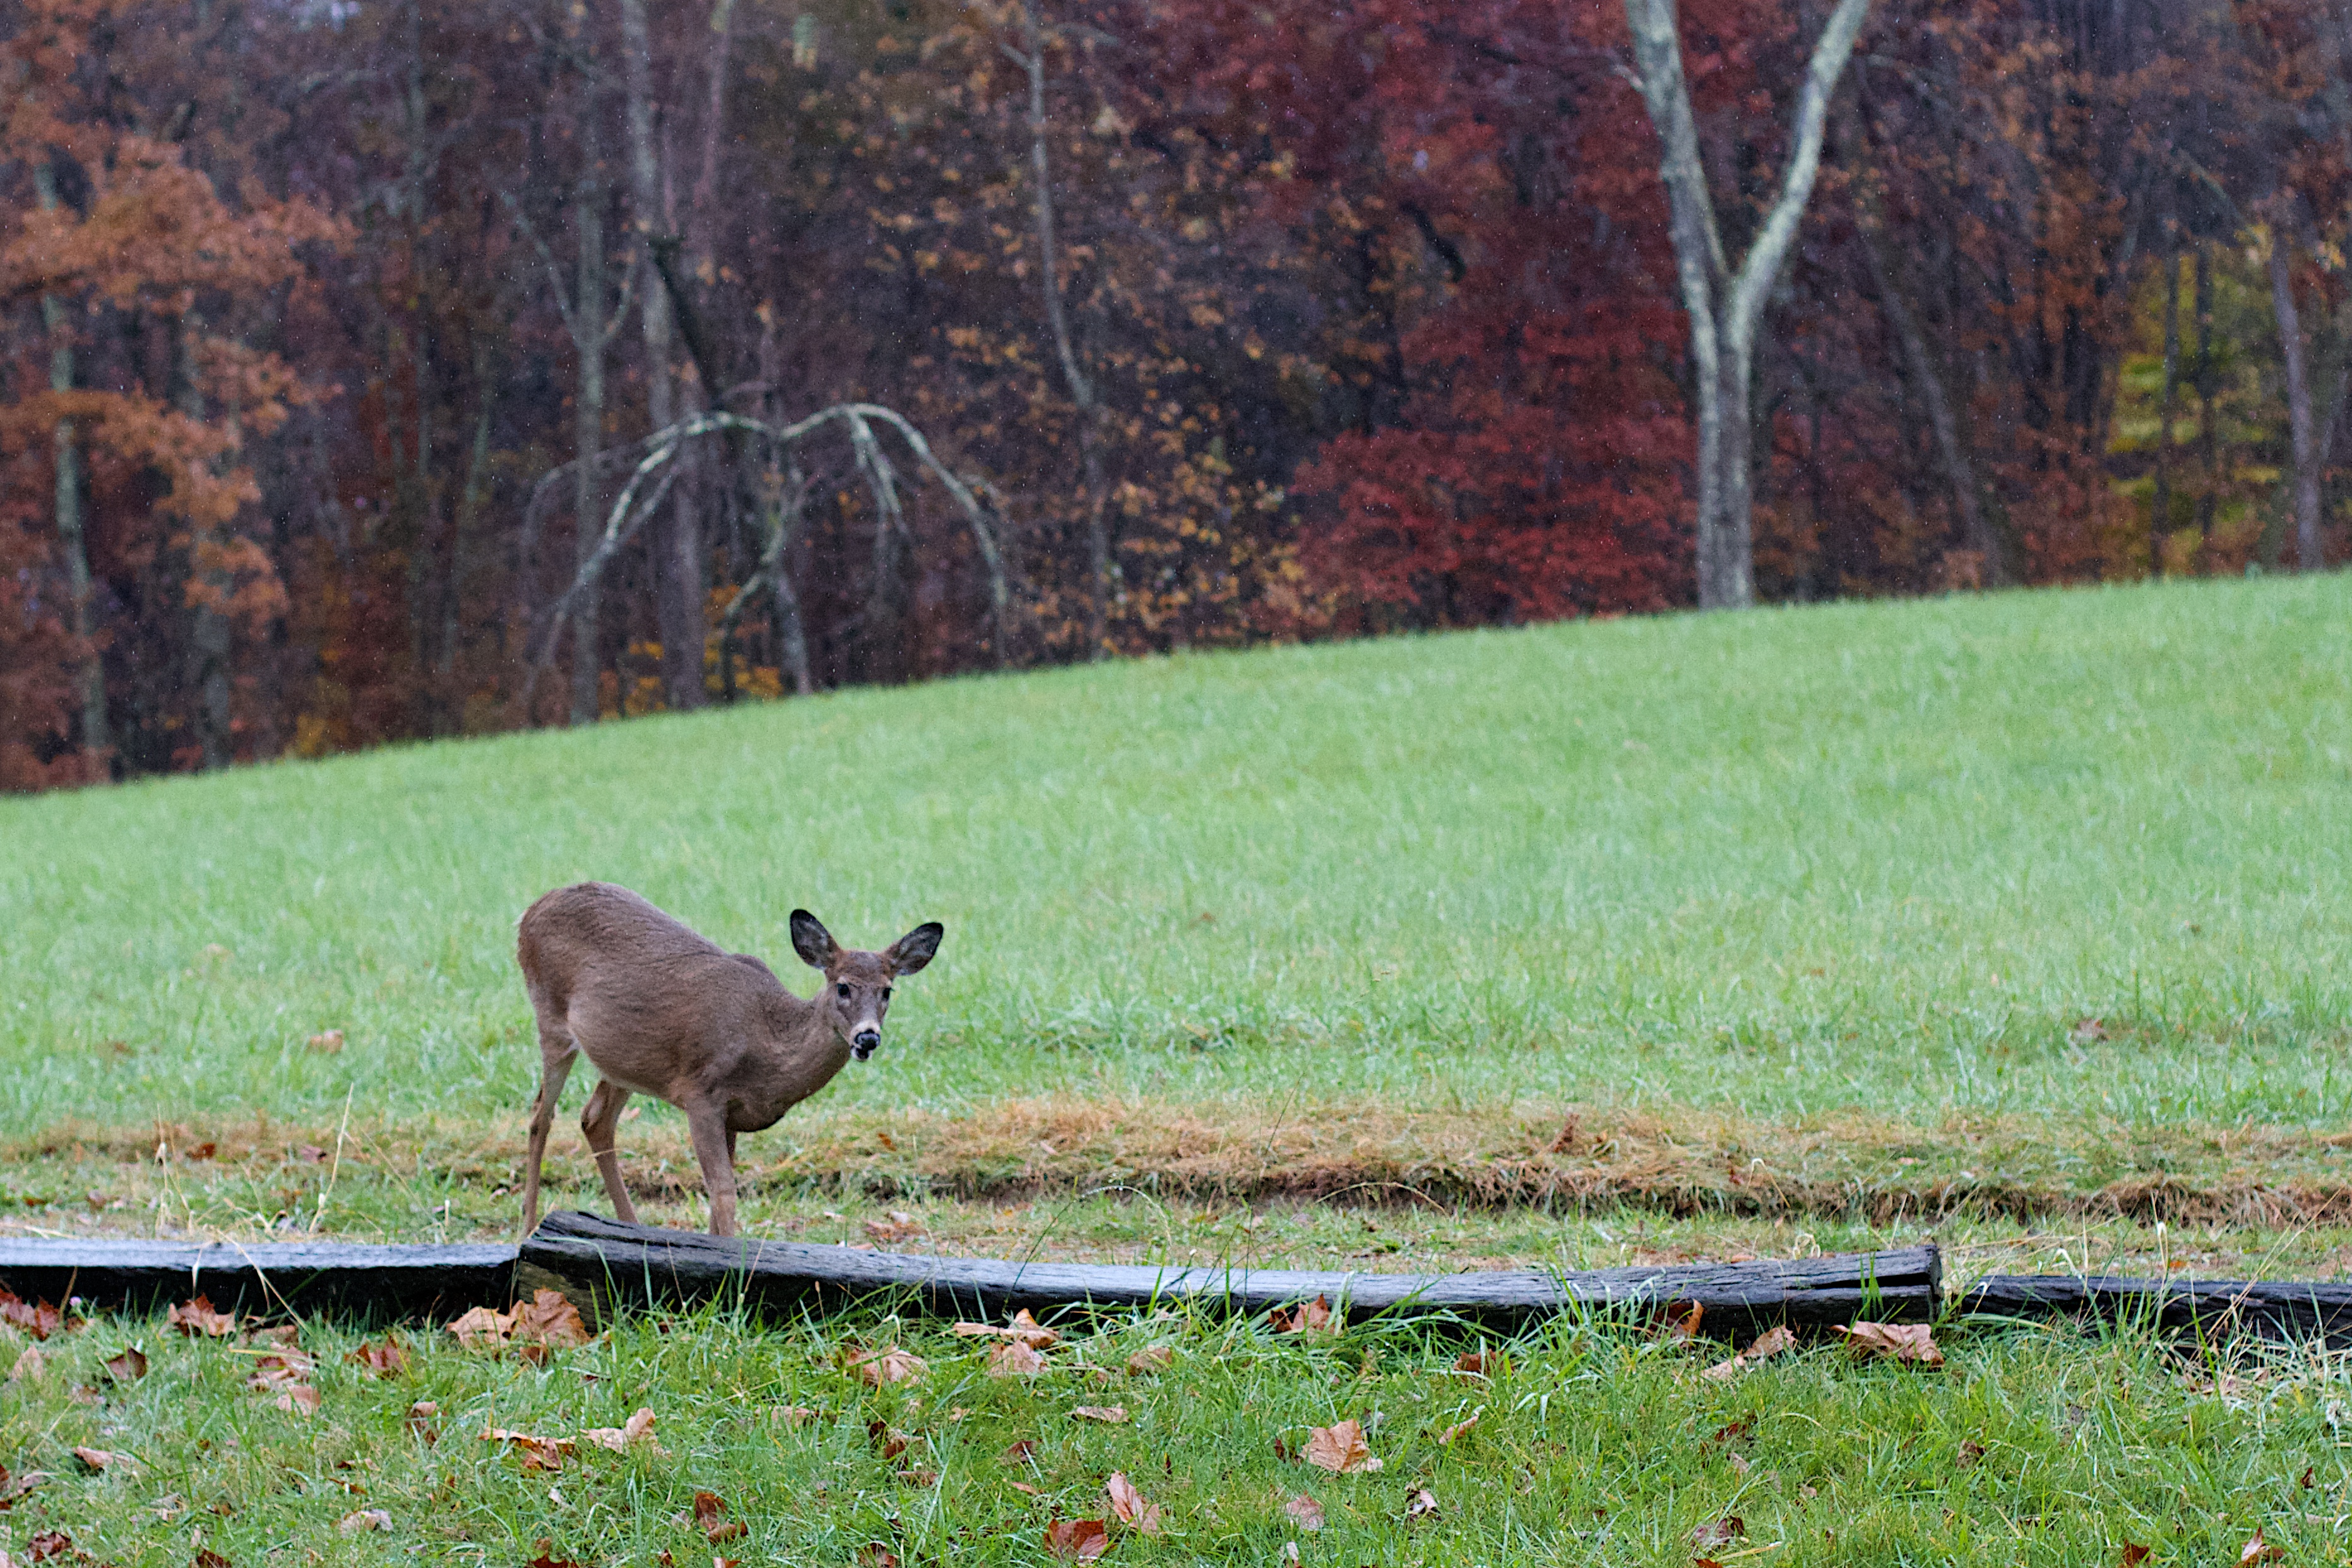
tree, nature, grass, lawn, meadow, prairie, leaf, wildlife, deer, pasture, autumn, mammal, fauna, grassland, white tailed deer